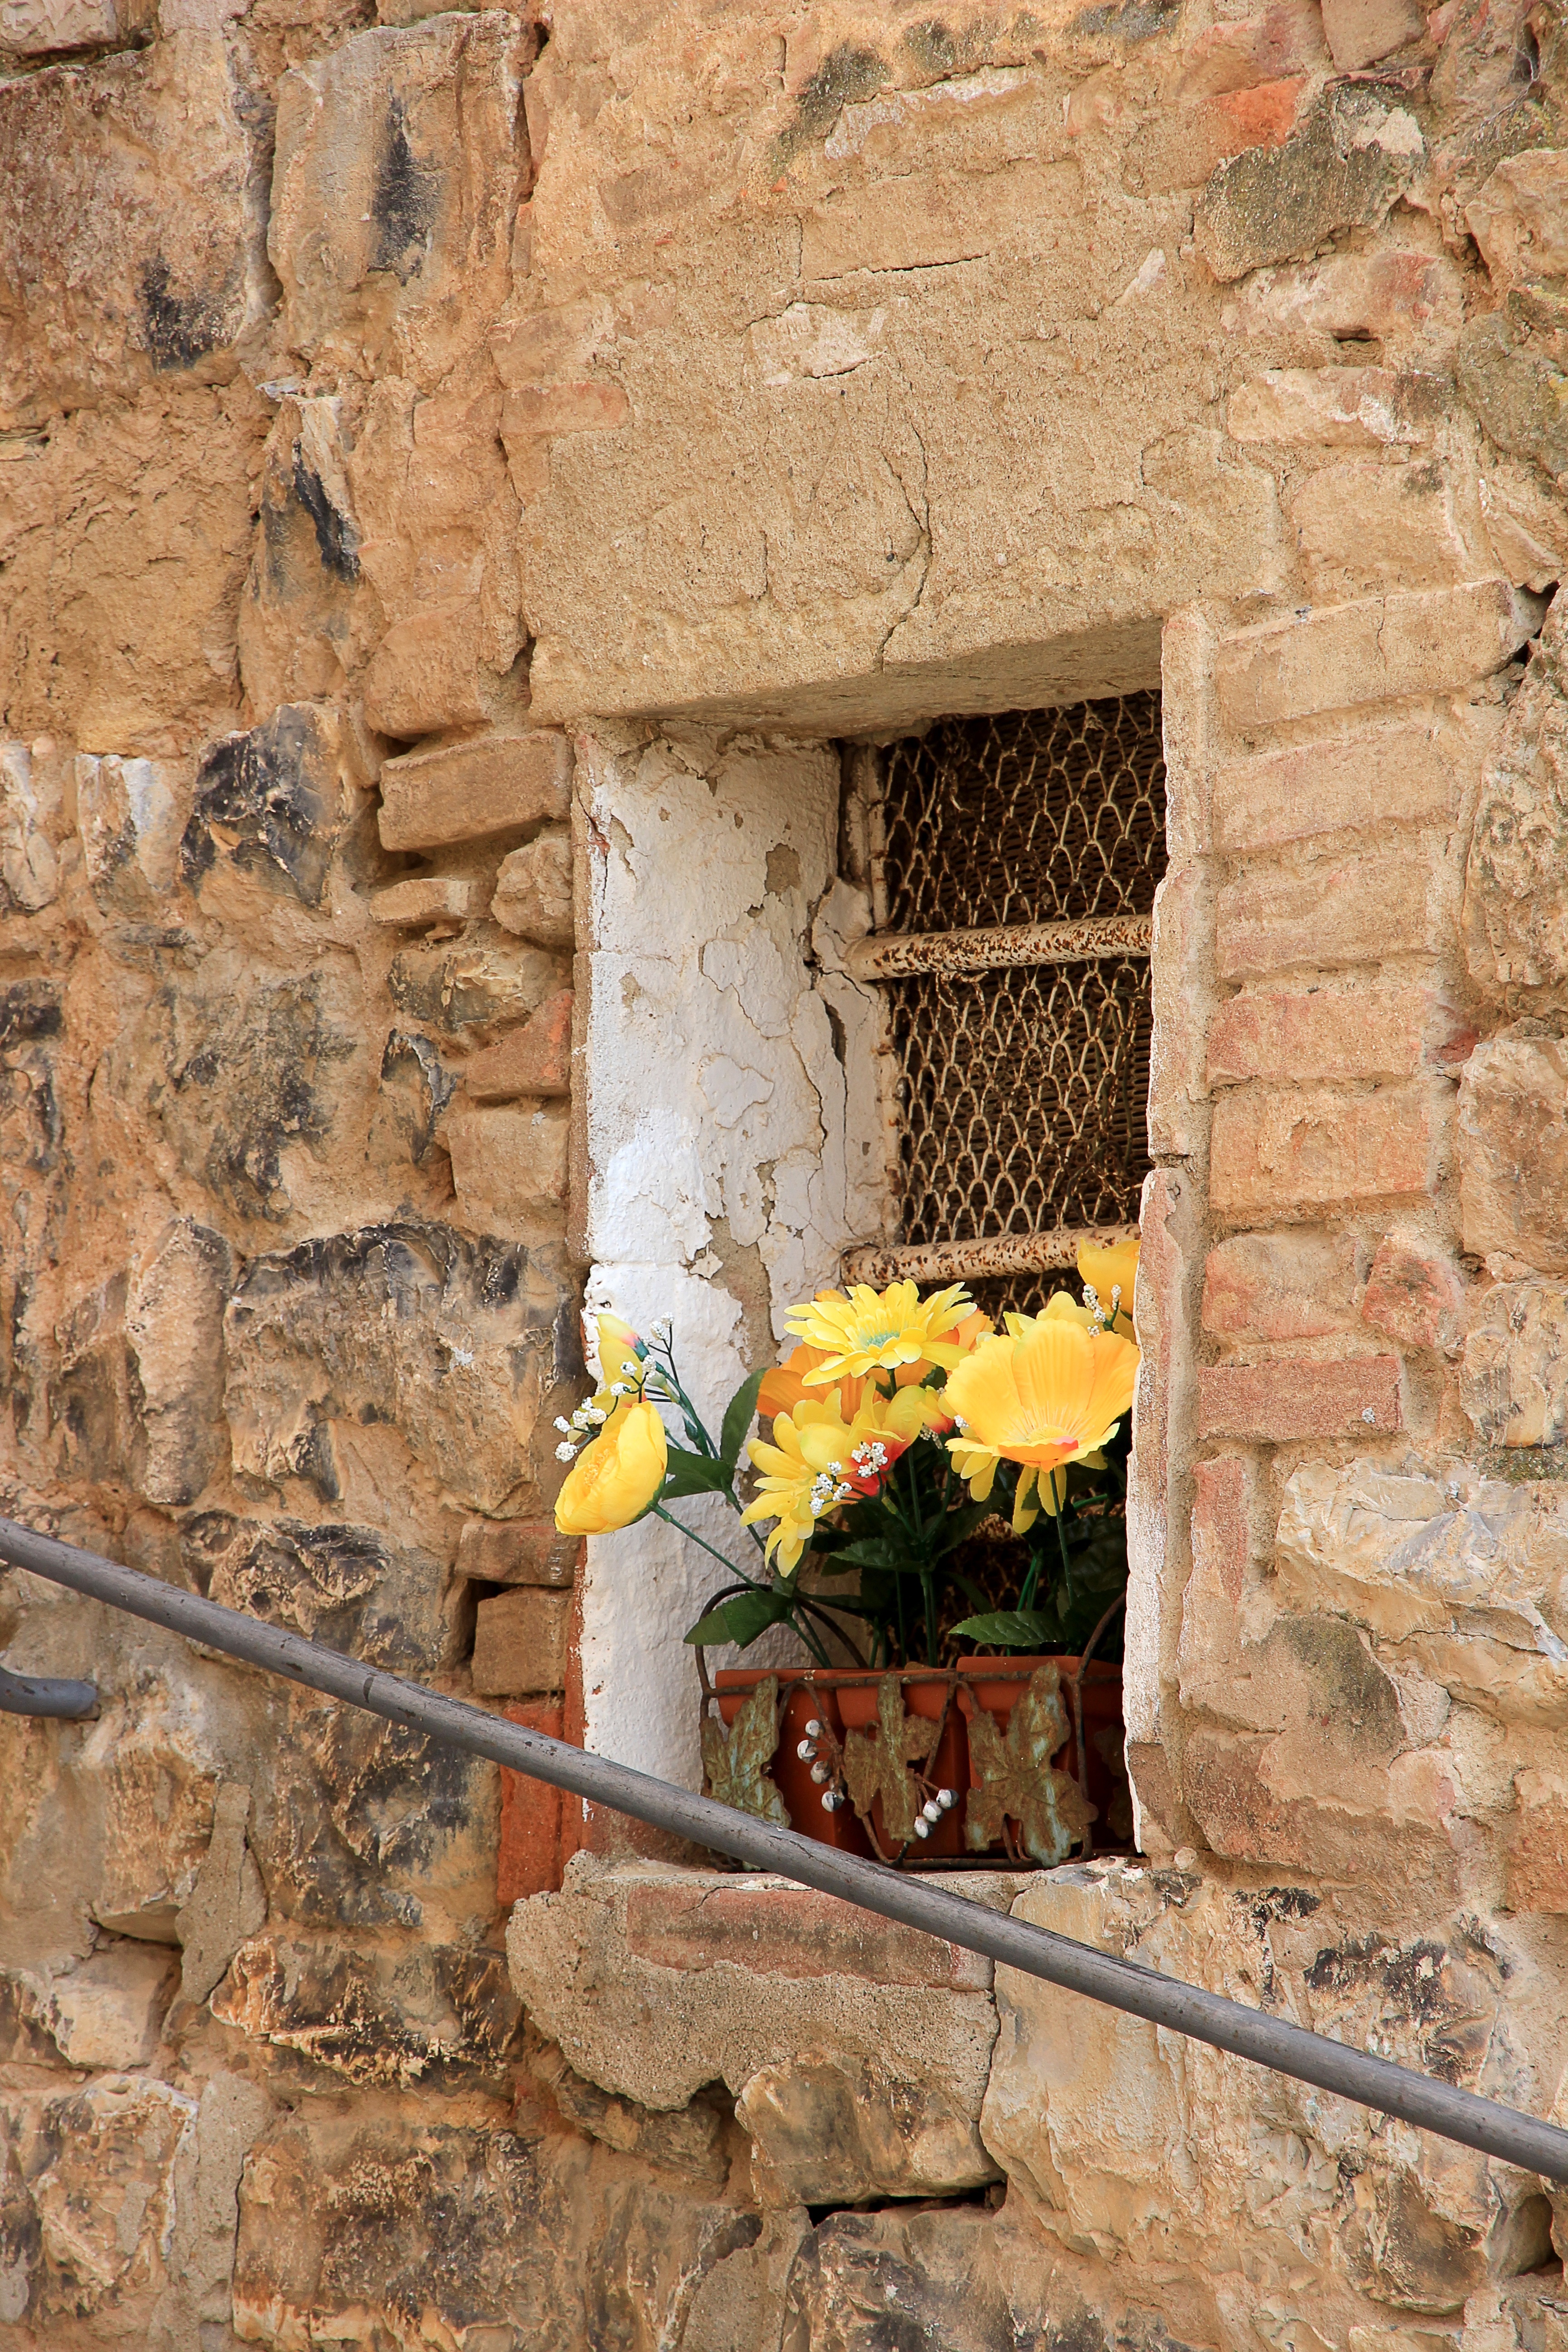
rock, wood, bloom, old, wall, romantic, yellow, brick, still life, flowers, temple, ruins, picturesque, flowerpot, flower box, hauswand, ancient history, window old town